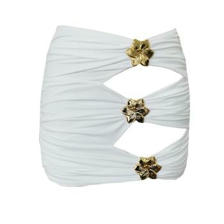
Label: Flat Lay